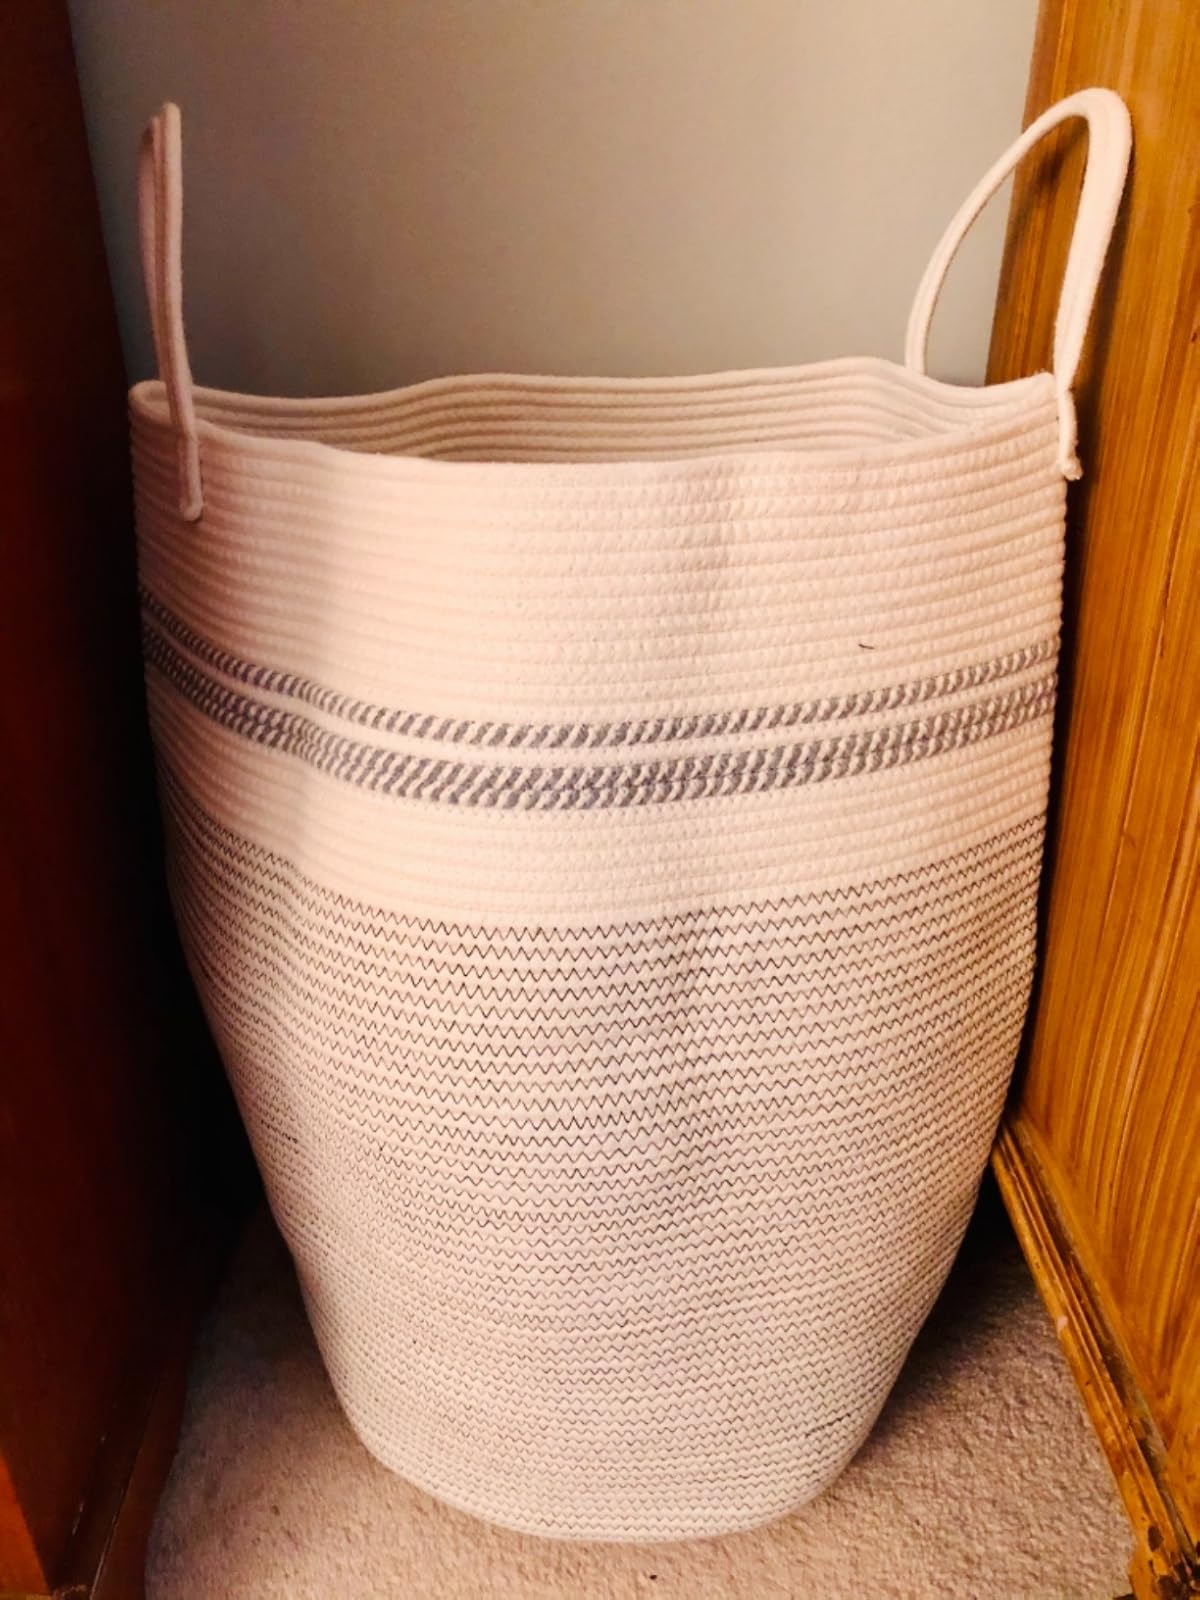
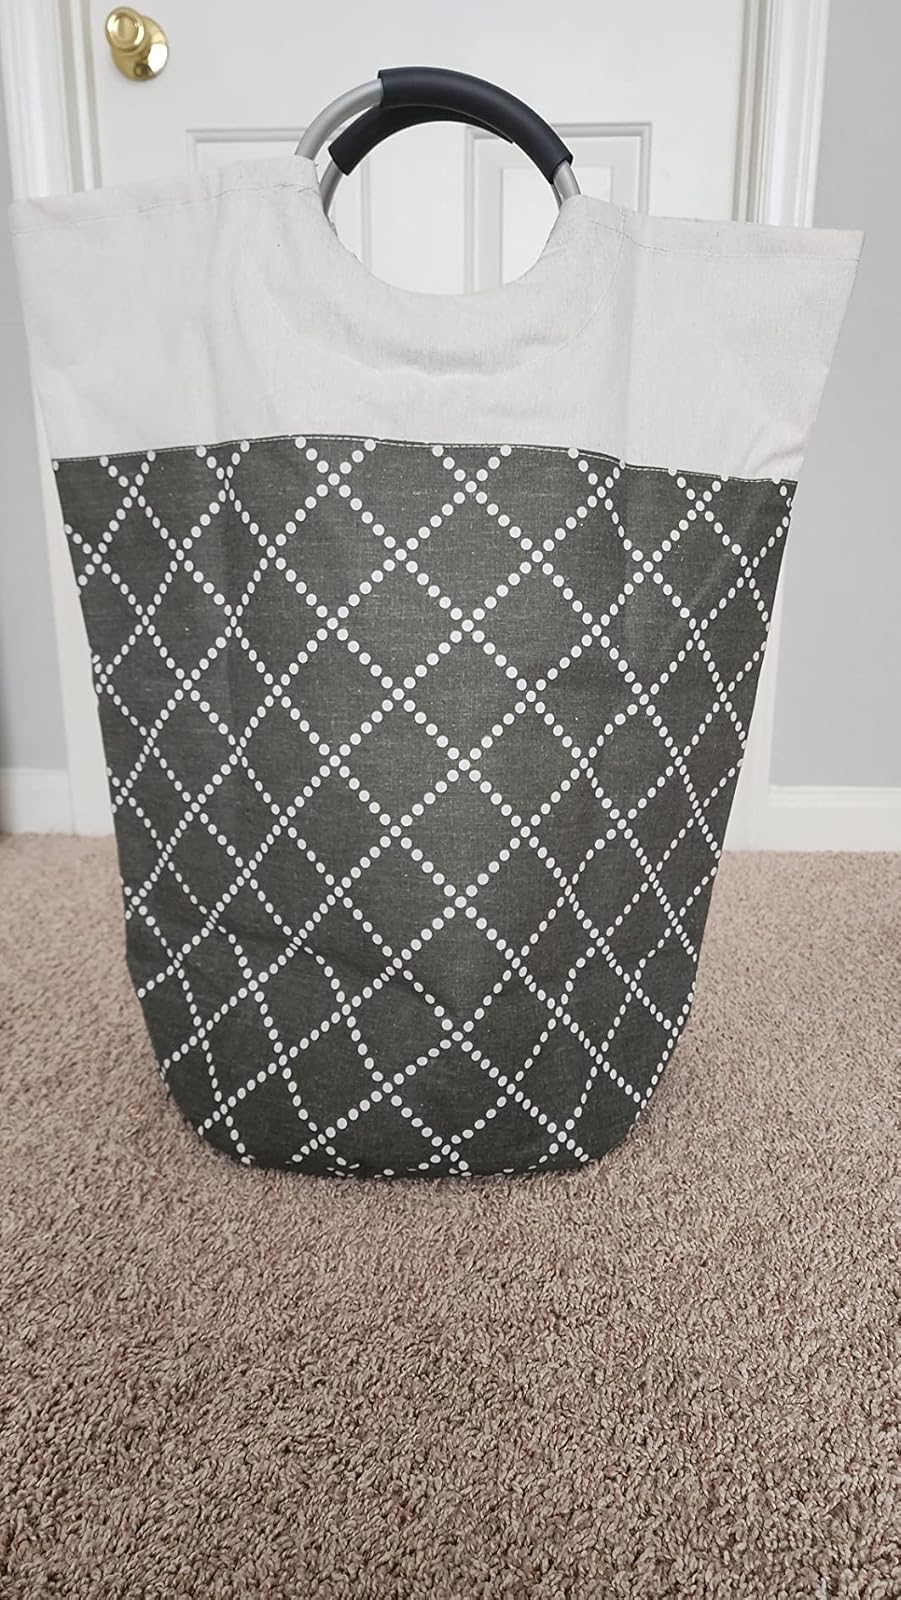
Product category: items_hamper
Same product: no